Hypertabastic survival models

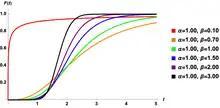
Illustration of Hypertabastic CDF for varying values of the beta parameter.

The Hypertabastic cumulative distribution function or simply the hypertabastic distribution function formula_1 is defined as the probability that random variable formula_2 will take a value less than or equal to formula_3. The hypertabastic distribution function is defined as